Tourism in Madhya Pradesh

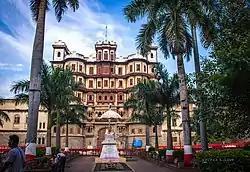
Rajwada, Indore

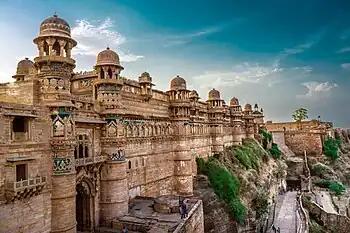
Gwalior Fort, Gwalior

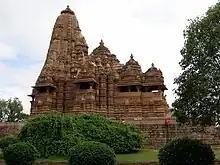
Kandariya Mahadeva Temple, largest temple in Khajuraho

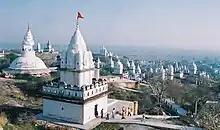
Sonagiri

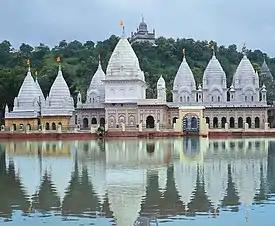
Kundalpur Jain temples

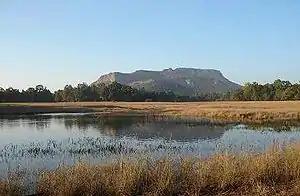
Bandhavgarh National Park

The natural environment of Madhya Pradesh is varied. Consisting largely of a plateau streaked with the mountain ranges of the Vindhyas and the Satpuras, the hills give rise to the main river system - Narmada and the Tapti, running from east to west, and the Chambal, Sone, Betwa, Mahanadi west to east.